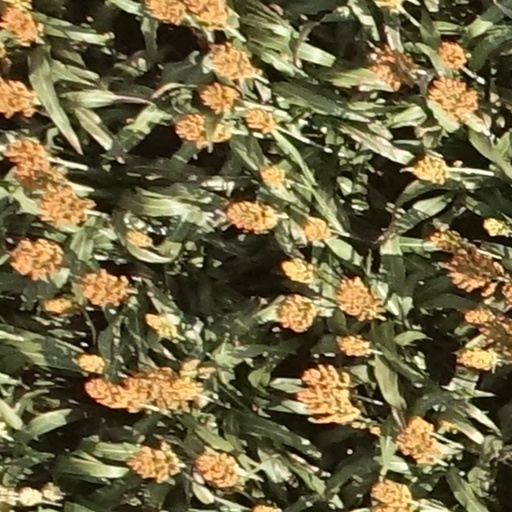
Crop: sorghum